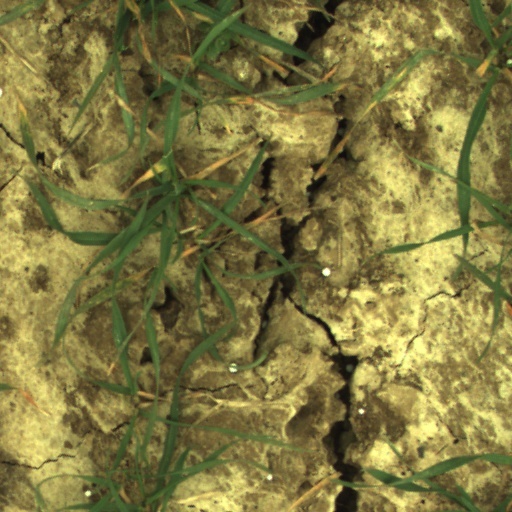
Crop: wheat